Mount Baker Tunnel

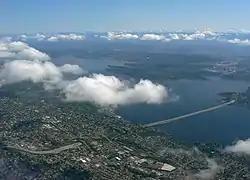
View of the Mount Baker Tunnel and the Lacey V. Murrow and Homer M. Hadley Memorial Bridges from the southwest

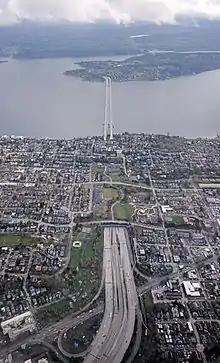
Aerial view of I-90 in Seattle, including the Mount Baker Tunnel and the two parallel bridges to Mercer Island: the Homer M. Hadley Memorial Bridge (left) and the Lacey V. Murrow Memorial Bridge (right)

The Mount Baker Tunnel or Mount Baker Ridge Tunnel carries Interstate 90 under the Mount Baker neighborhood of Seattle, Washington. It is actually a group of three tubes (or four—if counting the two original Mount Baker Tunnels separately) that carry eight lanes of freeway traffic, plus a separate path for bicycles and pedestrians. The original tubes are twin tunnel bores completed in 1940 and rehabilitated in 1993. The new Mount Baker Tunnel was built north of the original tunnels and opened in June 1989. The tunnel has a double-decked roadway with the bicycle/pedestrian path above the traffic lanes.